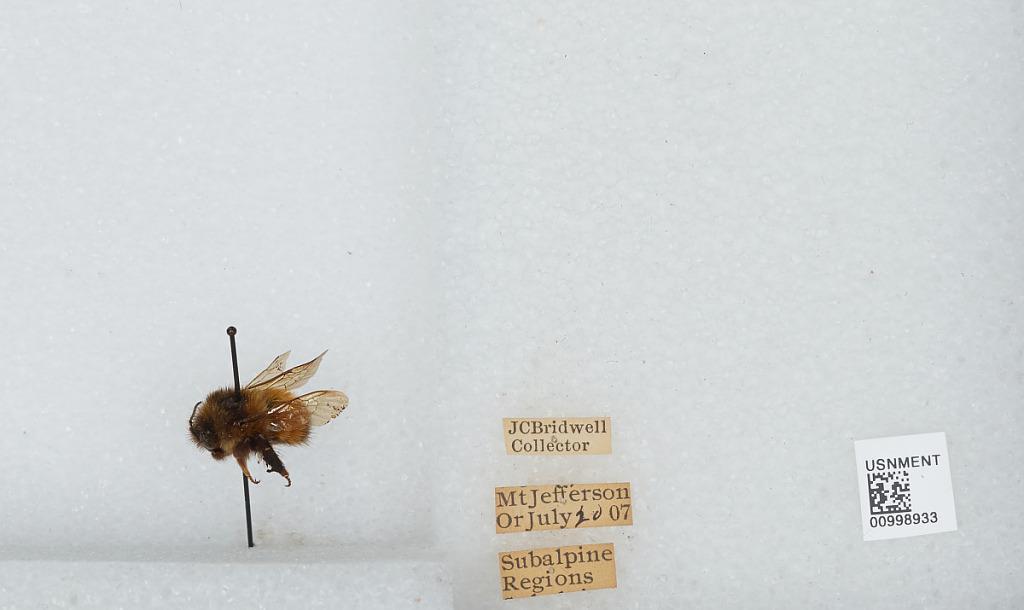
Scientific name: Bombus (Pyrobombus) melanopygus Nylander
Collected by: J. Bridwell
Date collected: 1907-7-20
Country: United States
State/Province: Oregon
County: Linn
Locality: Mount Jefferson, Subalpine Regions
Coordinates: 44.6742, -121.799